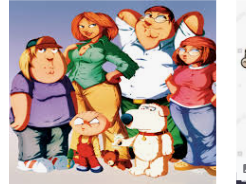
Portrait style: Cartoon Portrait